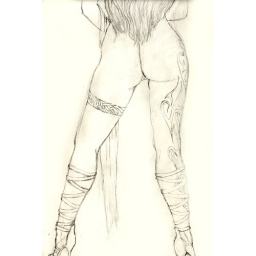
girl standing - work in progress